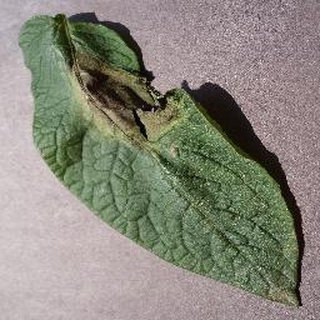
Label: potato_late_blight